ThinkPad 700

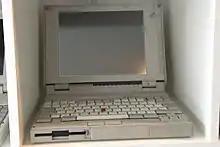
An IBM ThinkPad 720C in "IBM-Beige" color

Both the 700 and 700C came in a standard black color, but a less-known "IBM-Beige" color was available. Additionally, later on a 50MHz processor upgrade was offered by IBM for the 700 and 700C, giving it better performance.